Ken Cuccinelli

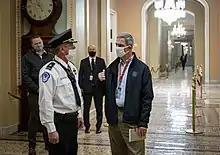
Cuccinelli tours the U.S. Capitol following the January 6, 2021, storming in his capacity as acting Deputy Secretary

In July 2020, amid the coronavirus pandemic, the Department of Homeland Security announced that international students in the United States would be deported unless they took in-person classes at universities in the United States. At the time, many universities were considering online-only models or hybrid in-person/online classes in order to safeguard the health of students and staff, as well as to halt the spread of the coronavirus. Cuccinelli defended the policy, saying "there isn't a reason" for international students to remain in the United States unless classes are in-person. He also said that the intent behind the announcement was to encourage universities to have in-person classes during the pandemic. The United States issued nearly 400,000 F1- and M-visas (student visas) in 2019. On July 8, 2020, Harvard filed pleadings together with MIT in the US District Court in Boston seeking a temporary restraining order prohibiting enforcement of the order.